CID (Indian TV series)

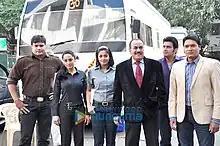
(From L-R) Dayanand Shetty, Ansha Sayed, Janvi Chheda, Shivaji Satam, Vineet Kumar Chaudhary and Aditya Srivastava, the cast of "CID".

The show was decided to end suddenly by the channel and on 27 October 2018, the last episode was aired. Rumours of the show getting cancelled was going rounds while the official statement by the channel stated the show will go off air for three months to give the producers enough time to reboot it. Further it was reported that "CID is not wrapping up. But it is going on a short break and that's only for a creative reason. The makers haven't received any closure letter from the channel that proves that they are still in contract with them. The break has been decided mutually by the makers and channel as they want to reboot the show." But no announcement of it returning was made since then. Actor Dayanand Shetty who played Daya quoted that the show would not return after this break saying, "No, I don't think it's coming back. I doubt it's coming back. There can't be a break. It's just a convenient way of killing the show."